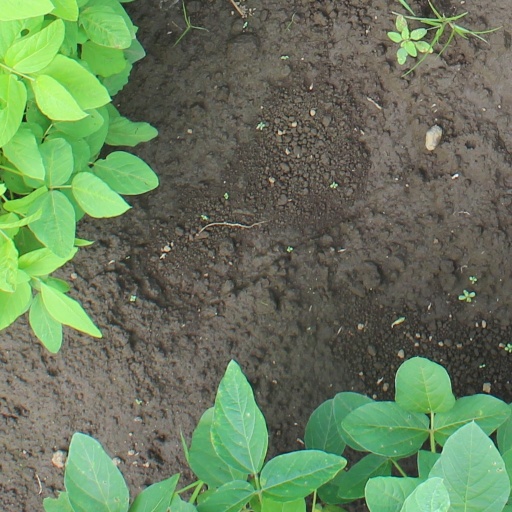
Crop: soybean